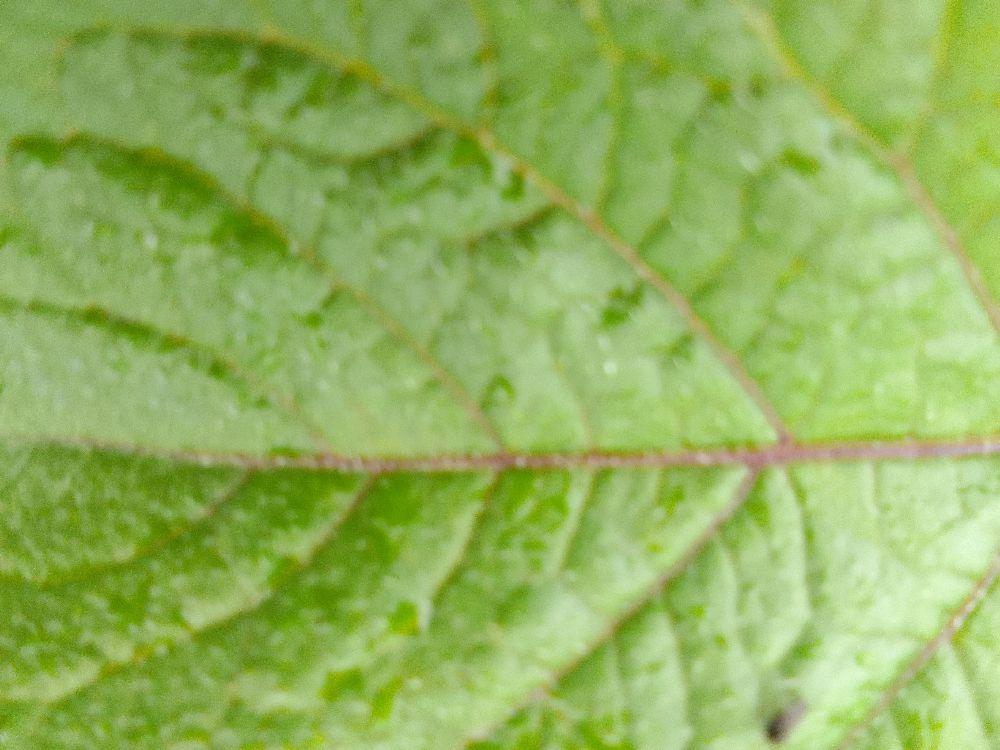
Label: Healthy